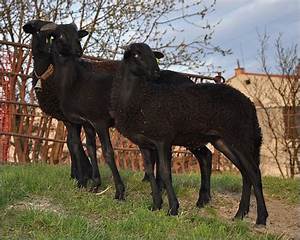
Label: pecora